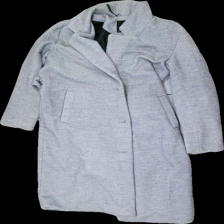
View: front
Type: Outerwear
Category: Unisex
Brand: Lager 157
Colors: Grey
Material: 60% poly 40% wool
Cut: Regular
Size: L
Season: Autumn
Stains: Minor
Price range: <50
Recommended usage: Export